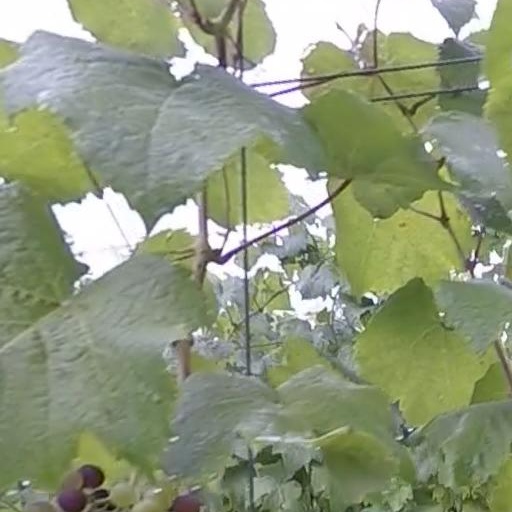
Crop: grape